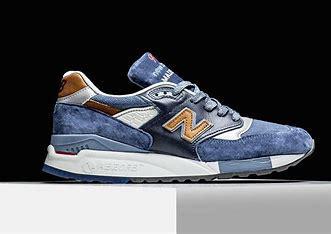
Brand: New
Model: Balance 998